Omija-cha

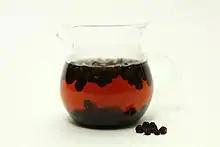

Omija-cha or magnolia berry tea is a traditional Korean tea made from dried Schisandra berries—"omija" in Korean. "Omija" means "five flavors", which are sweetness, sourness, bitterness, saltiness, and pungency. The tea can be made by boiling dried magnolia berries in water on low heat, then adding honey. Alternatively, ground magnolia berry seeds can be added to cold water to make the tea.